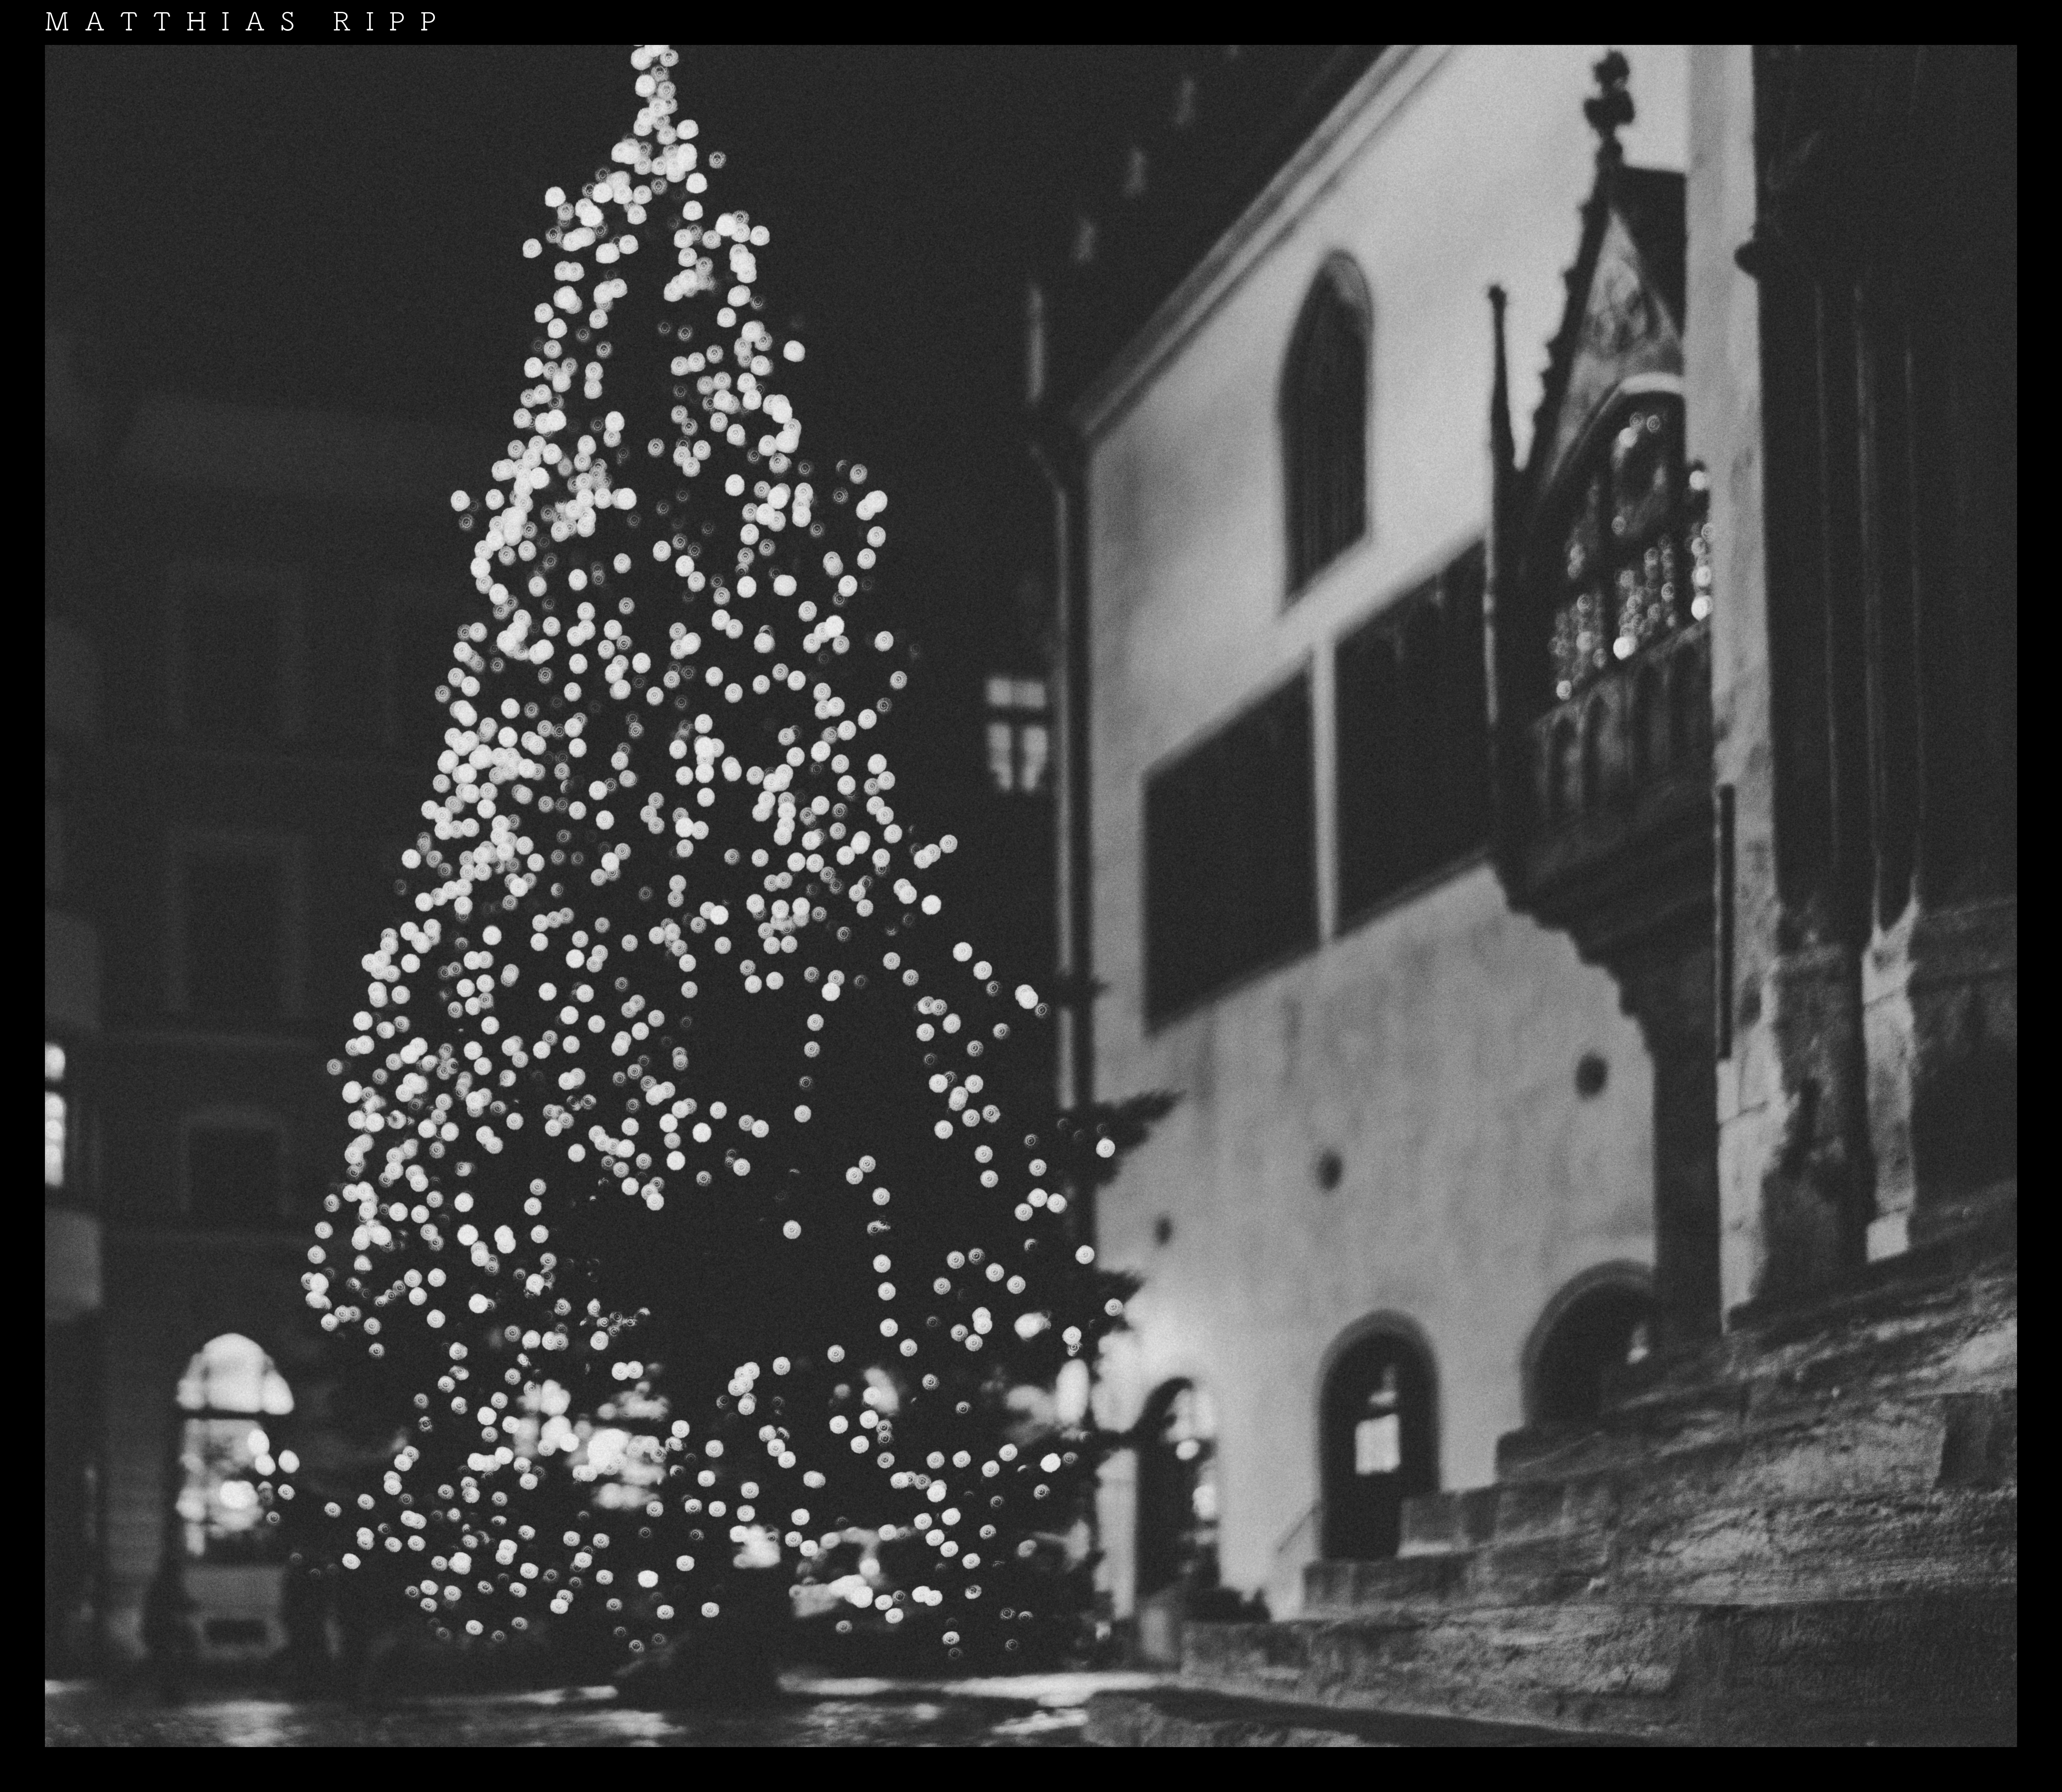
black and white, white, vintage, retro, black, monochrome, decor, christmas tree, christmas decoration, mono, 35mm, germany, deutschland, sony, bayern, bavaria, zeiss, distagon, xmas, weihnachten, regensburg, chstismas, aplha7rii, christmas lights, monochrome photography